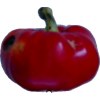
Label: red_pepper